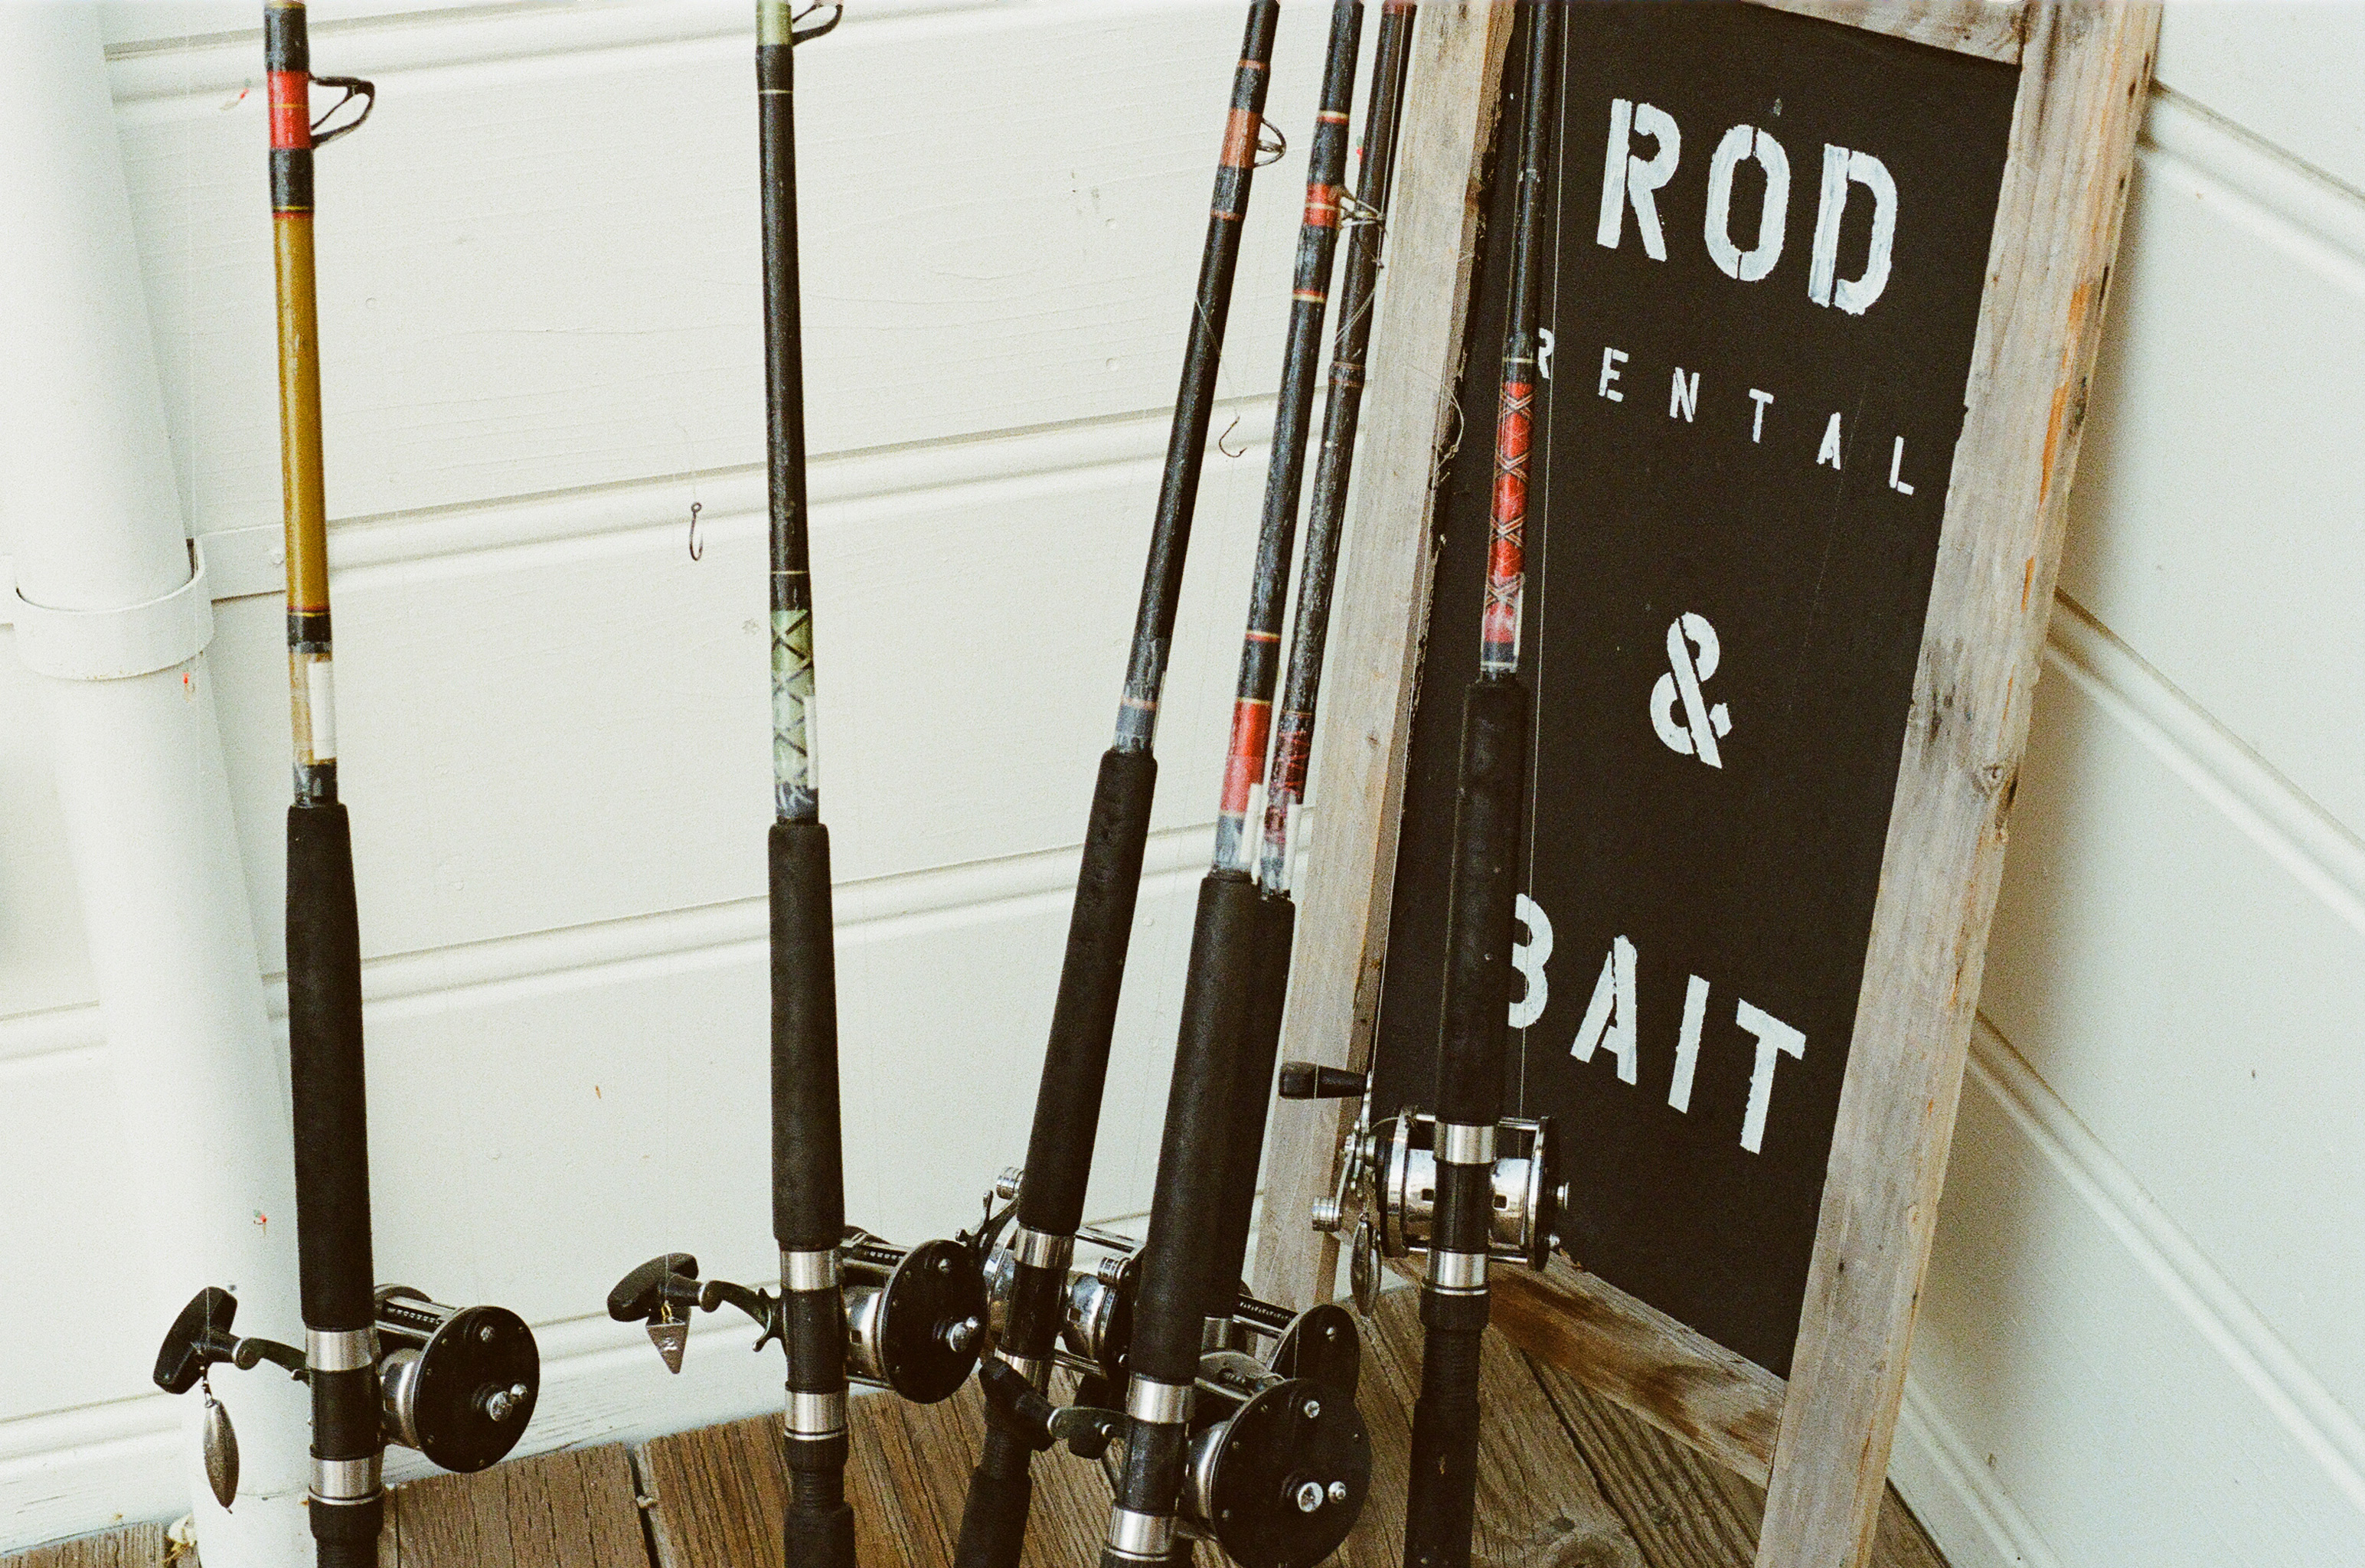
vehicle, fishing, fisherman, room, fishing pole, interior design, rods, bait, fishing tackle, fishing line